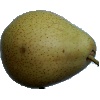
Label: pear_forelle